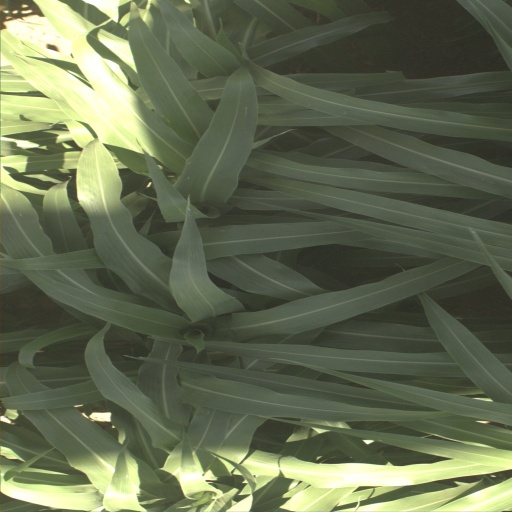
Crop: sorghum